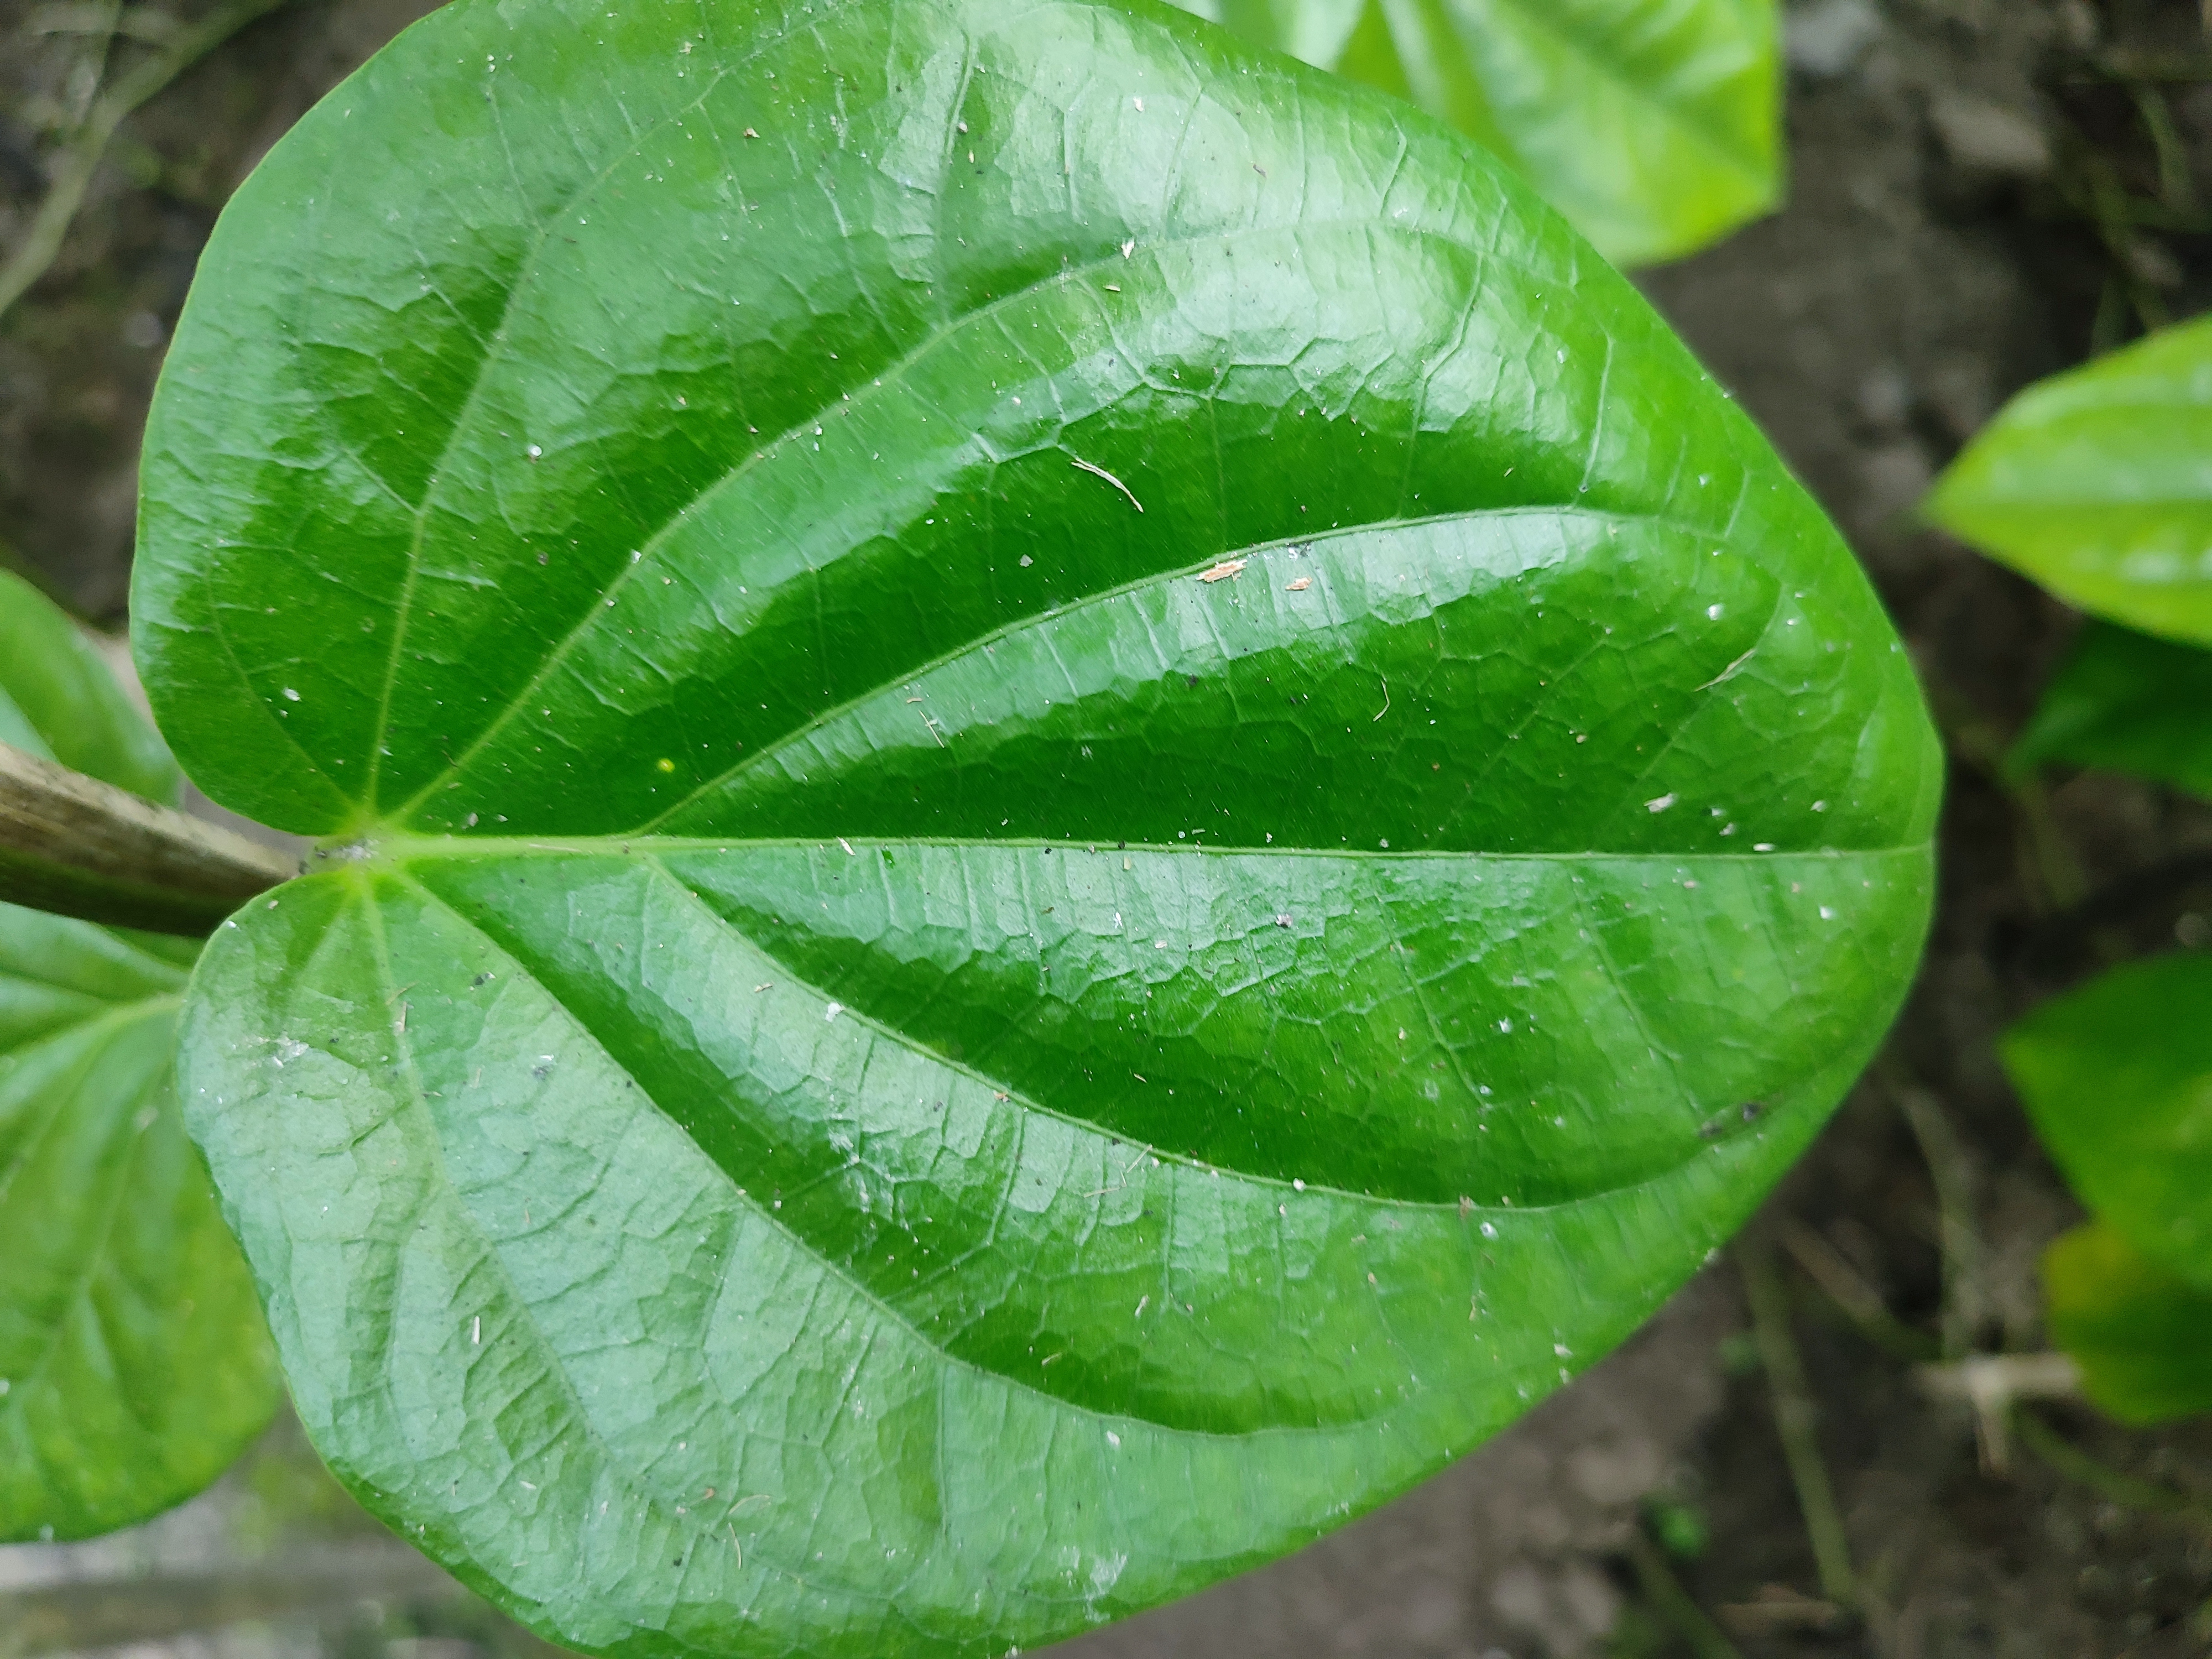
Label: Healthy_Leaf